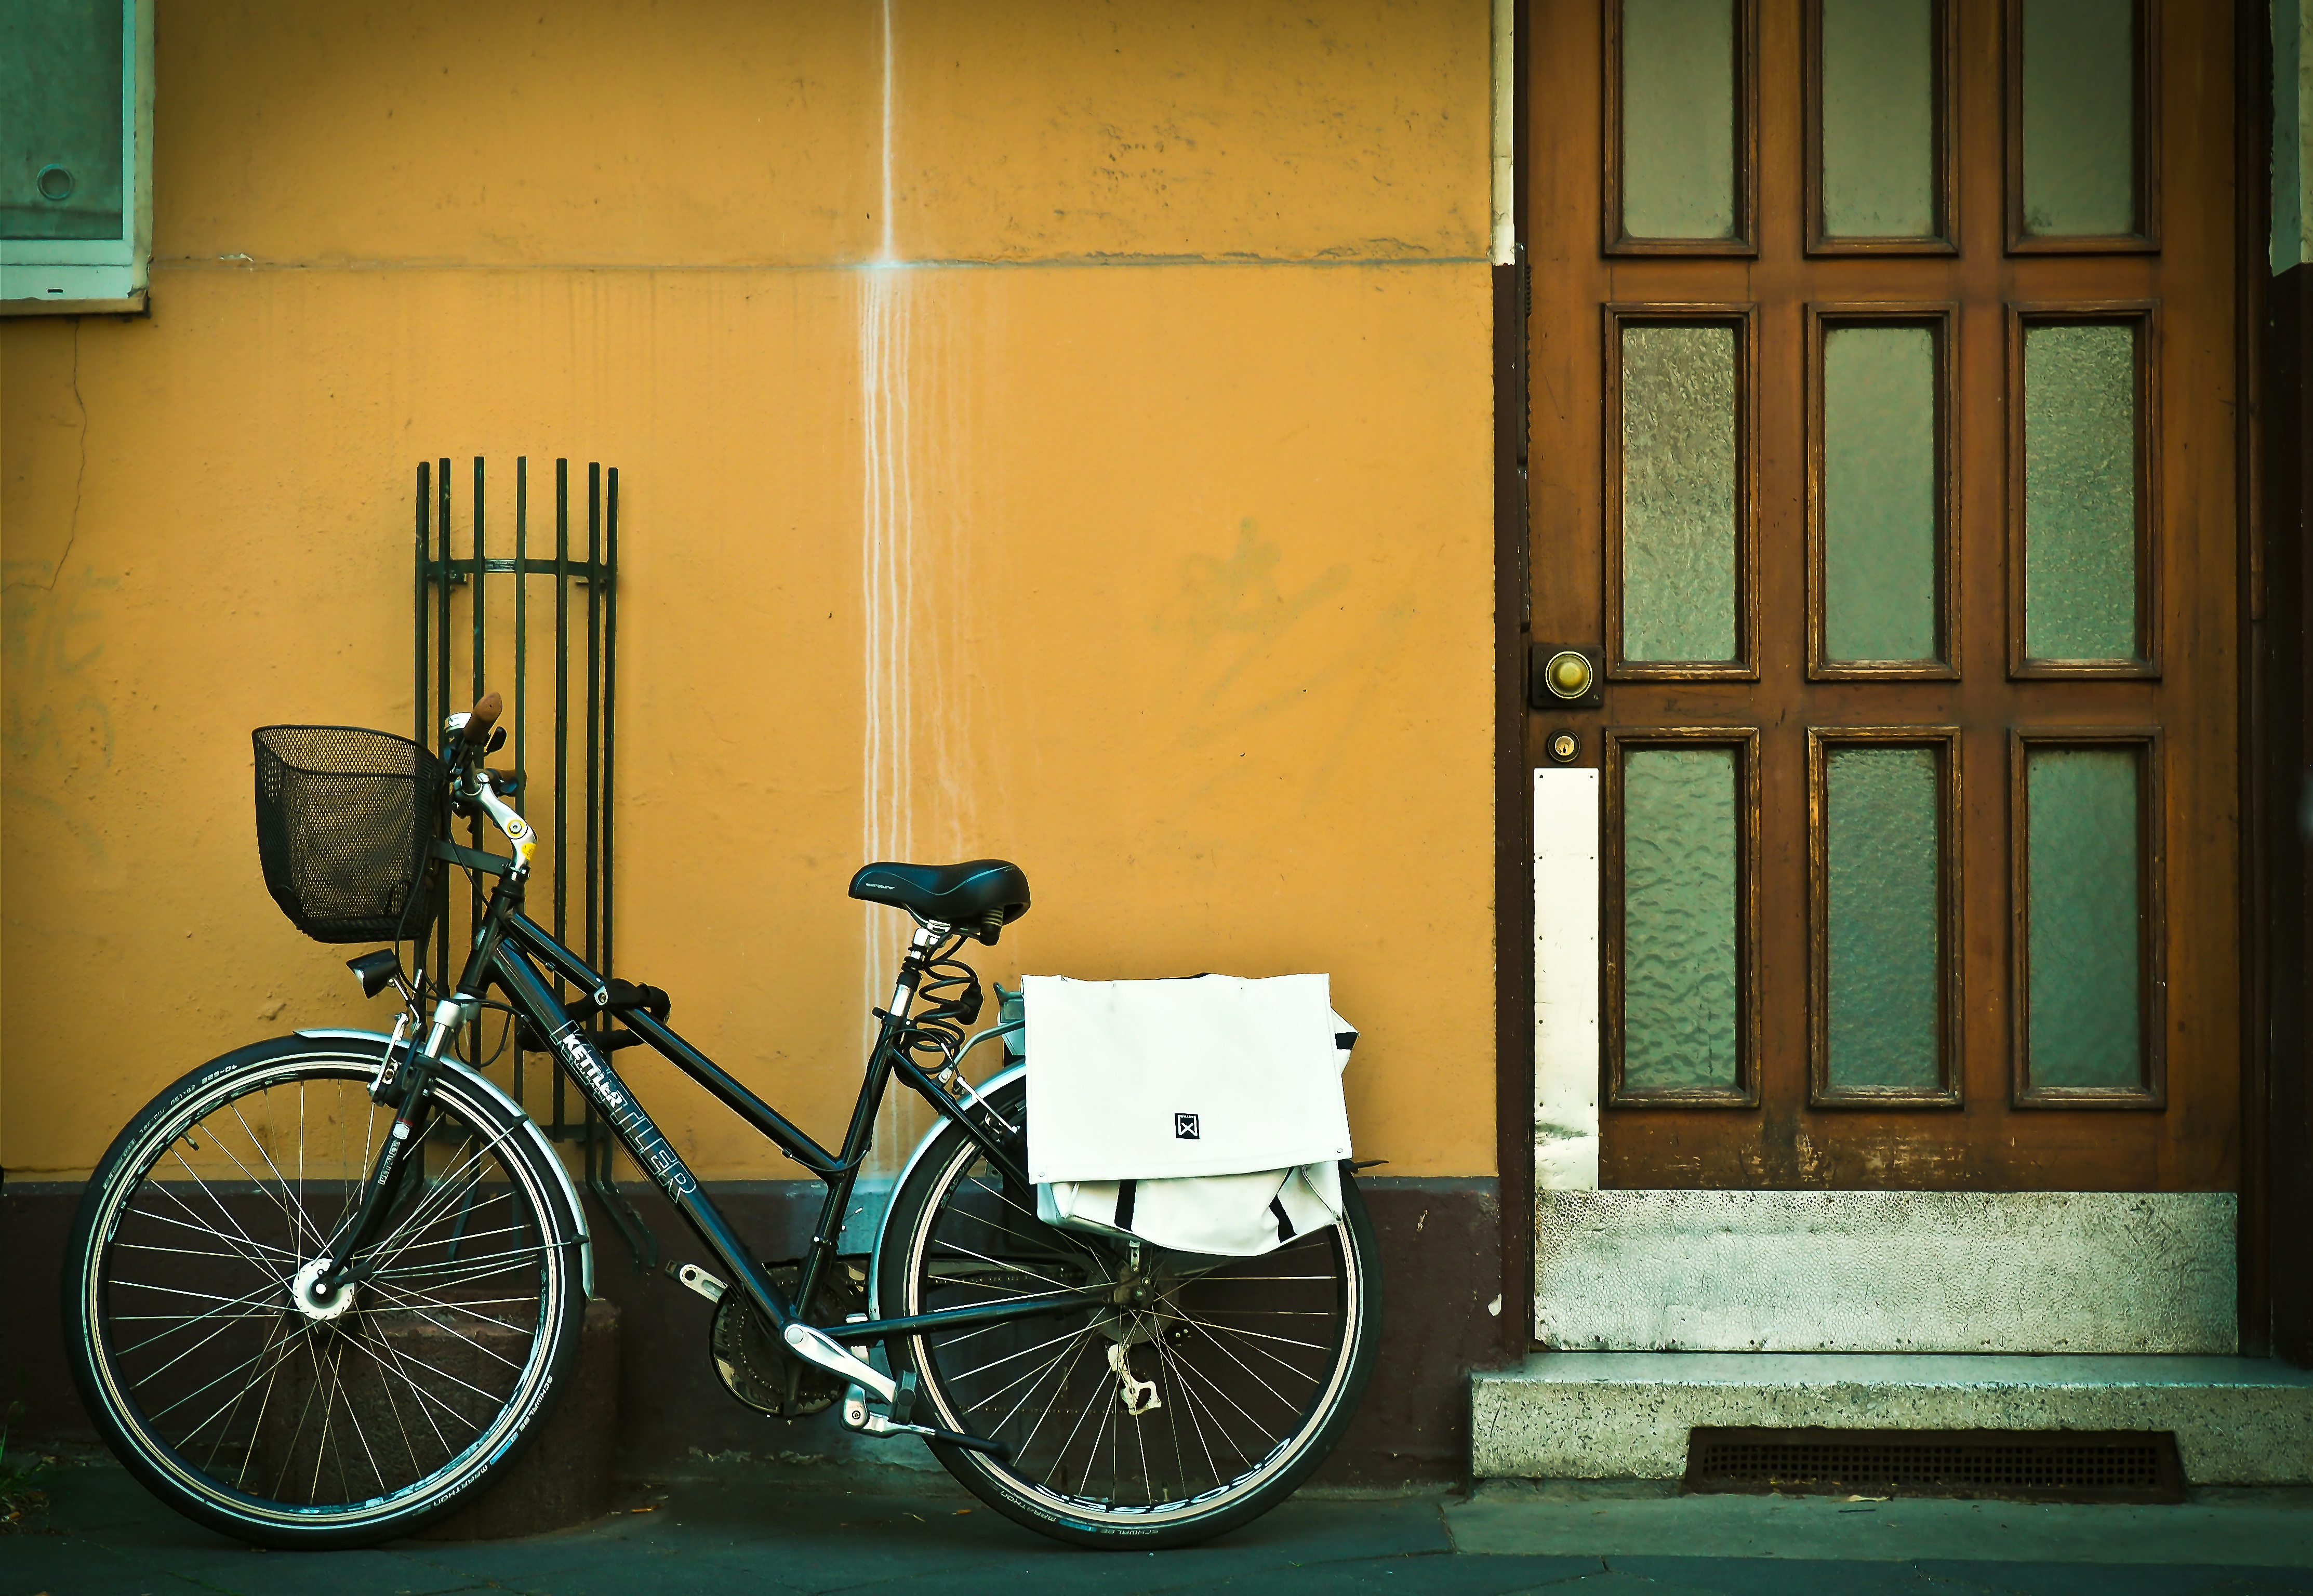
architecture, building, bicycle, bike, city, home, urban, vehicle, color, facade, door, sports equipment, front door, input, house entrance, housewife, dusseldorf, entrance door, input range, land vehicle